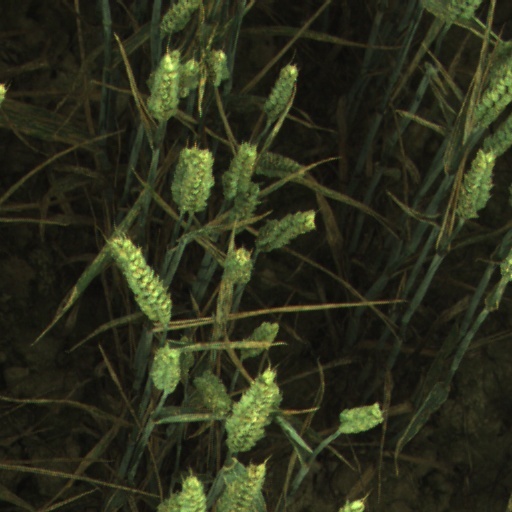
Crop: wheat